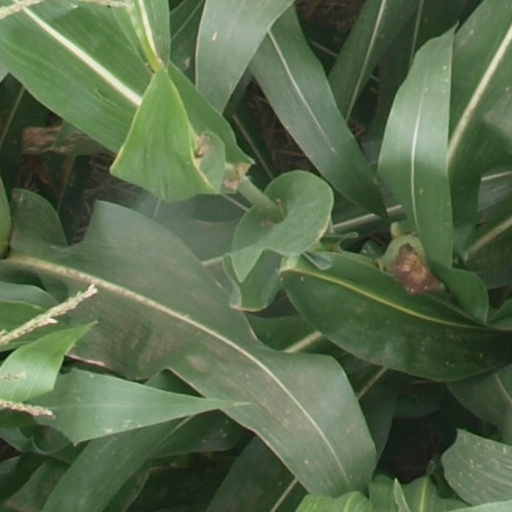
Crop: maize; corn